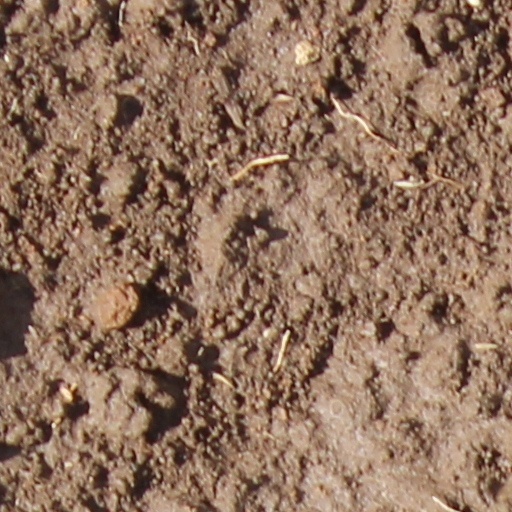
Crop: wheat